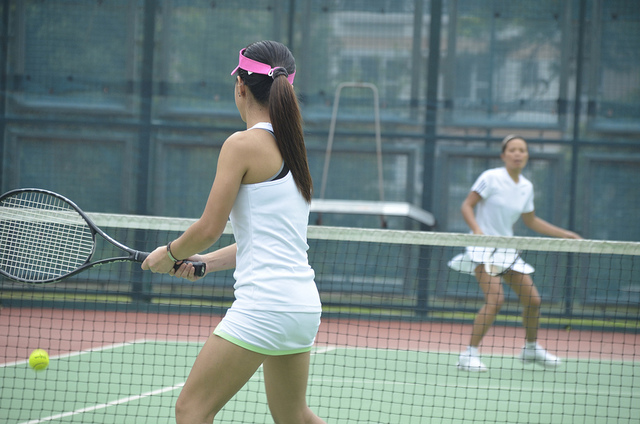
hai người phụ nữ đang tỉ thí tennis trên sân